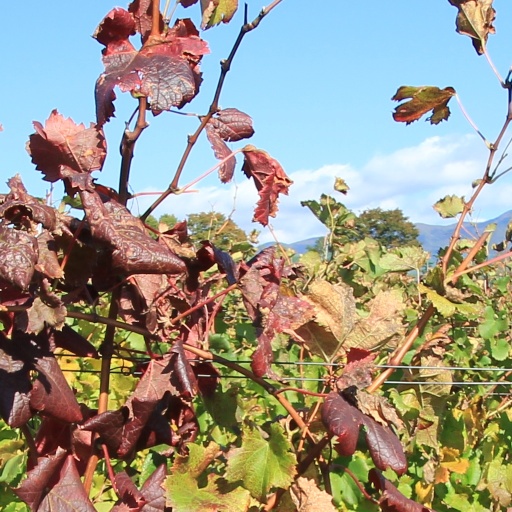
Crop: grape